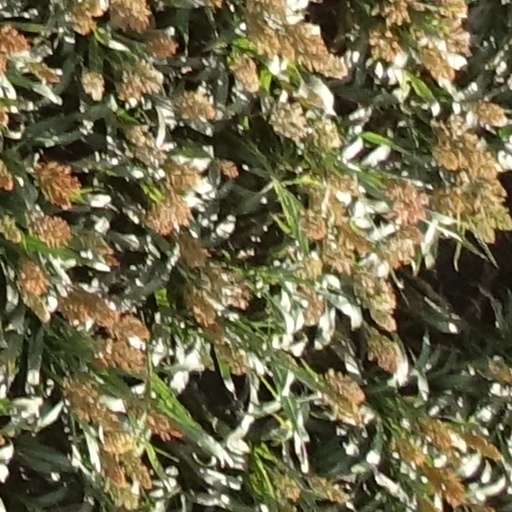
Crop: sorghum